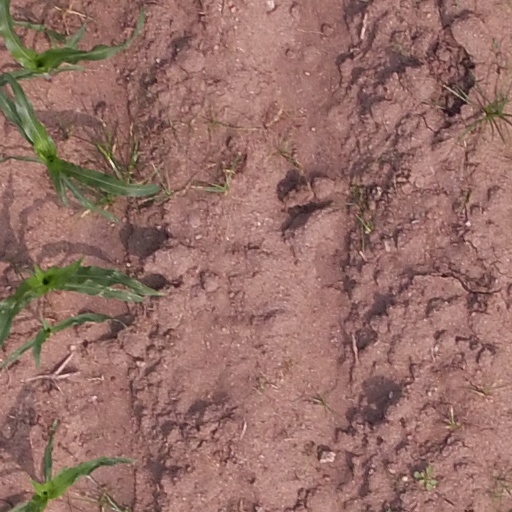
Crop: maize; corn